Chimney swift

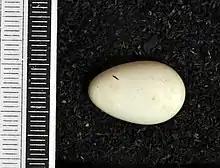
Egg, Collection Museum Wiesbaden

A widespread breeding visitor to much of the eastern half of the United States and the southern reaches of eastern Canada, the chimney swift migrates to South America for the winter. It is a rare summer visitor to the western U.S, and has been recorded as a vagrant in Anguilla, Barbados, Greenland, Jamaica, Portugal, the United Kingdom and the U.S. Virgin Islands. It is found over open country, savanna, wooded slopes and humid forests.